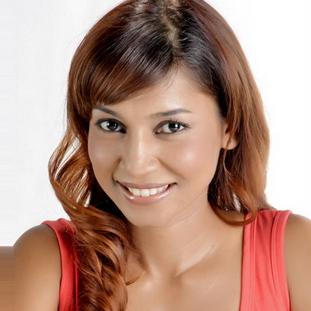
Age: 36